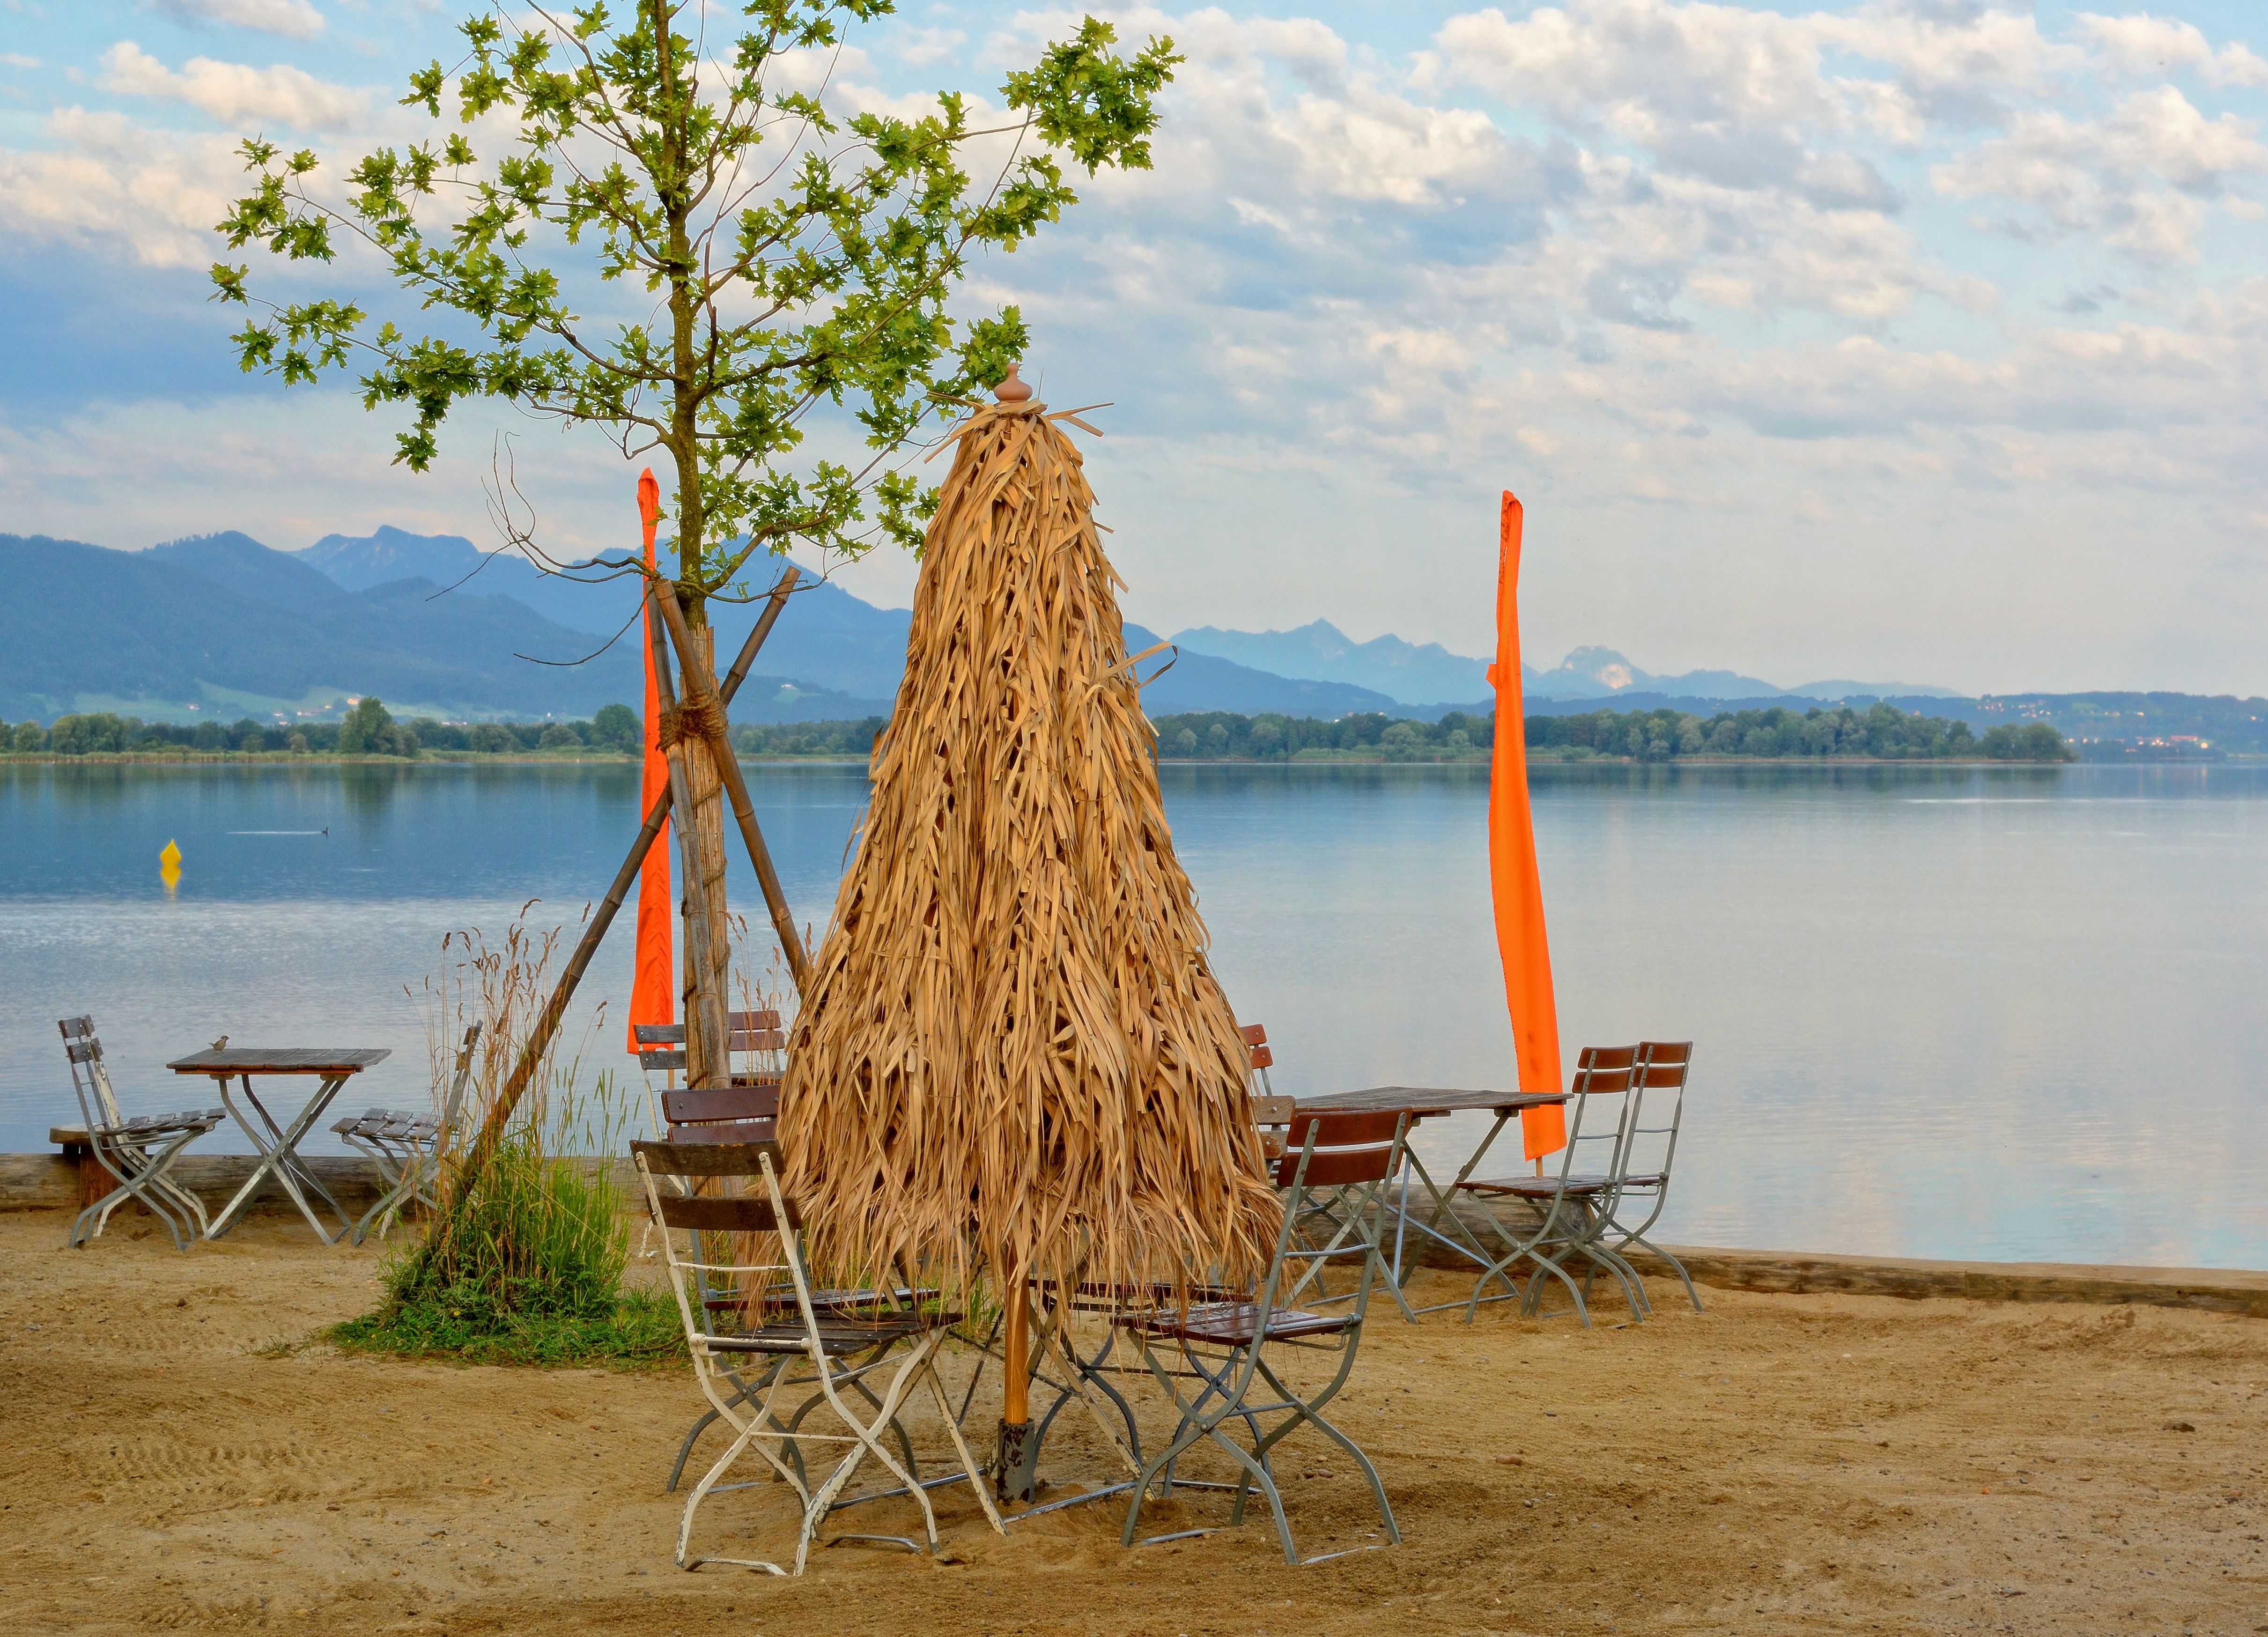
beach, landscape, sea, coast, sand, seat, lake, summer, vacation, travel, holiday, agriculture, still life, recovery, chiemsee, garden furniture, folding chairs